Karl Emil Scherz

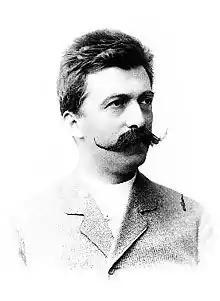
Karl Emil Scherz in a photograph by James Aurig

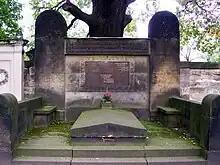
Grave of Karl Emil Scherz in the Johannisfriedhof in Dresden

Karl Emil Scherz (31 August 1860, in Loschwitz near Dresden – 10 October 1945, in Dresden) was a German architect and local historian of Blasewitz.